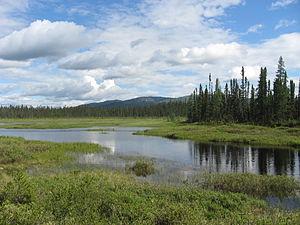
Vue des marais et de la forêt boréale sur l'île René-Levasseur, Manicouagan, Québec
La réserve de la biosphère Manicouagan-Uapishka est une réserve de biosphère du Canada, elle est située au Québec dans la région de la Côte-Nord.